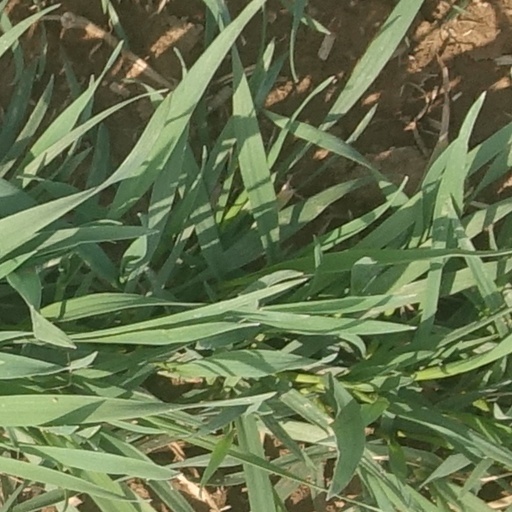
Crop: wheat